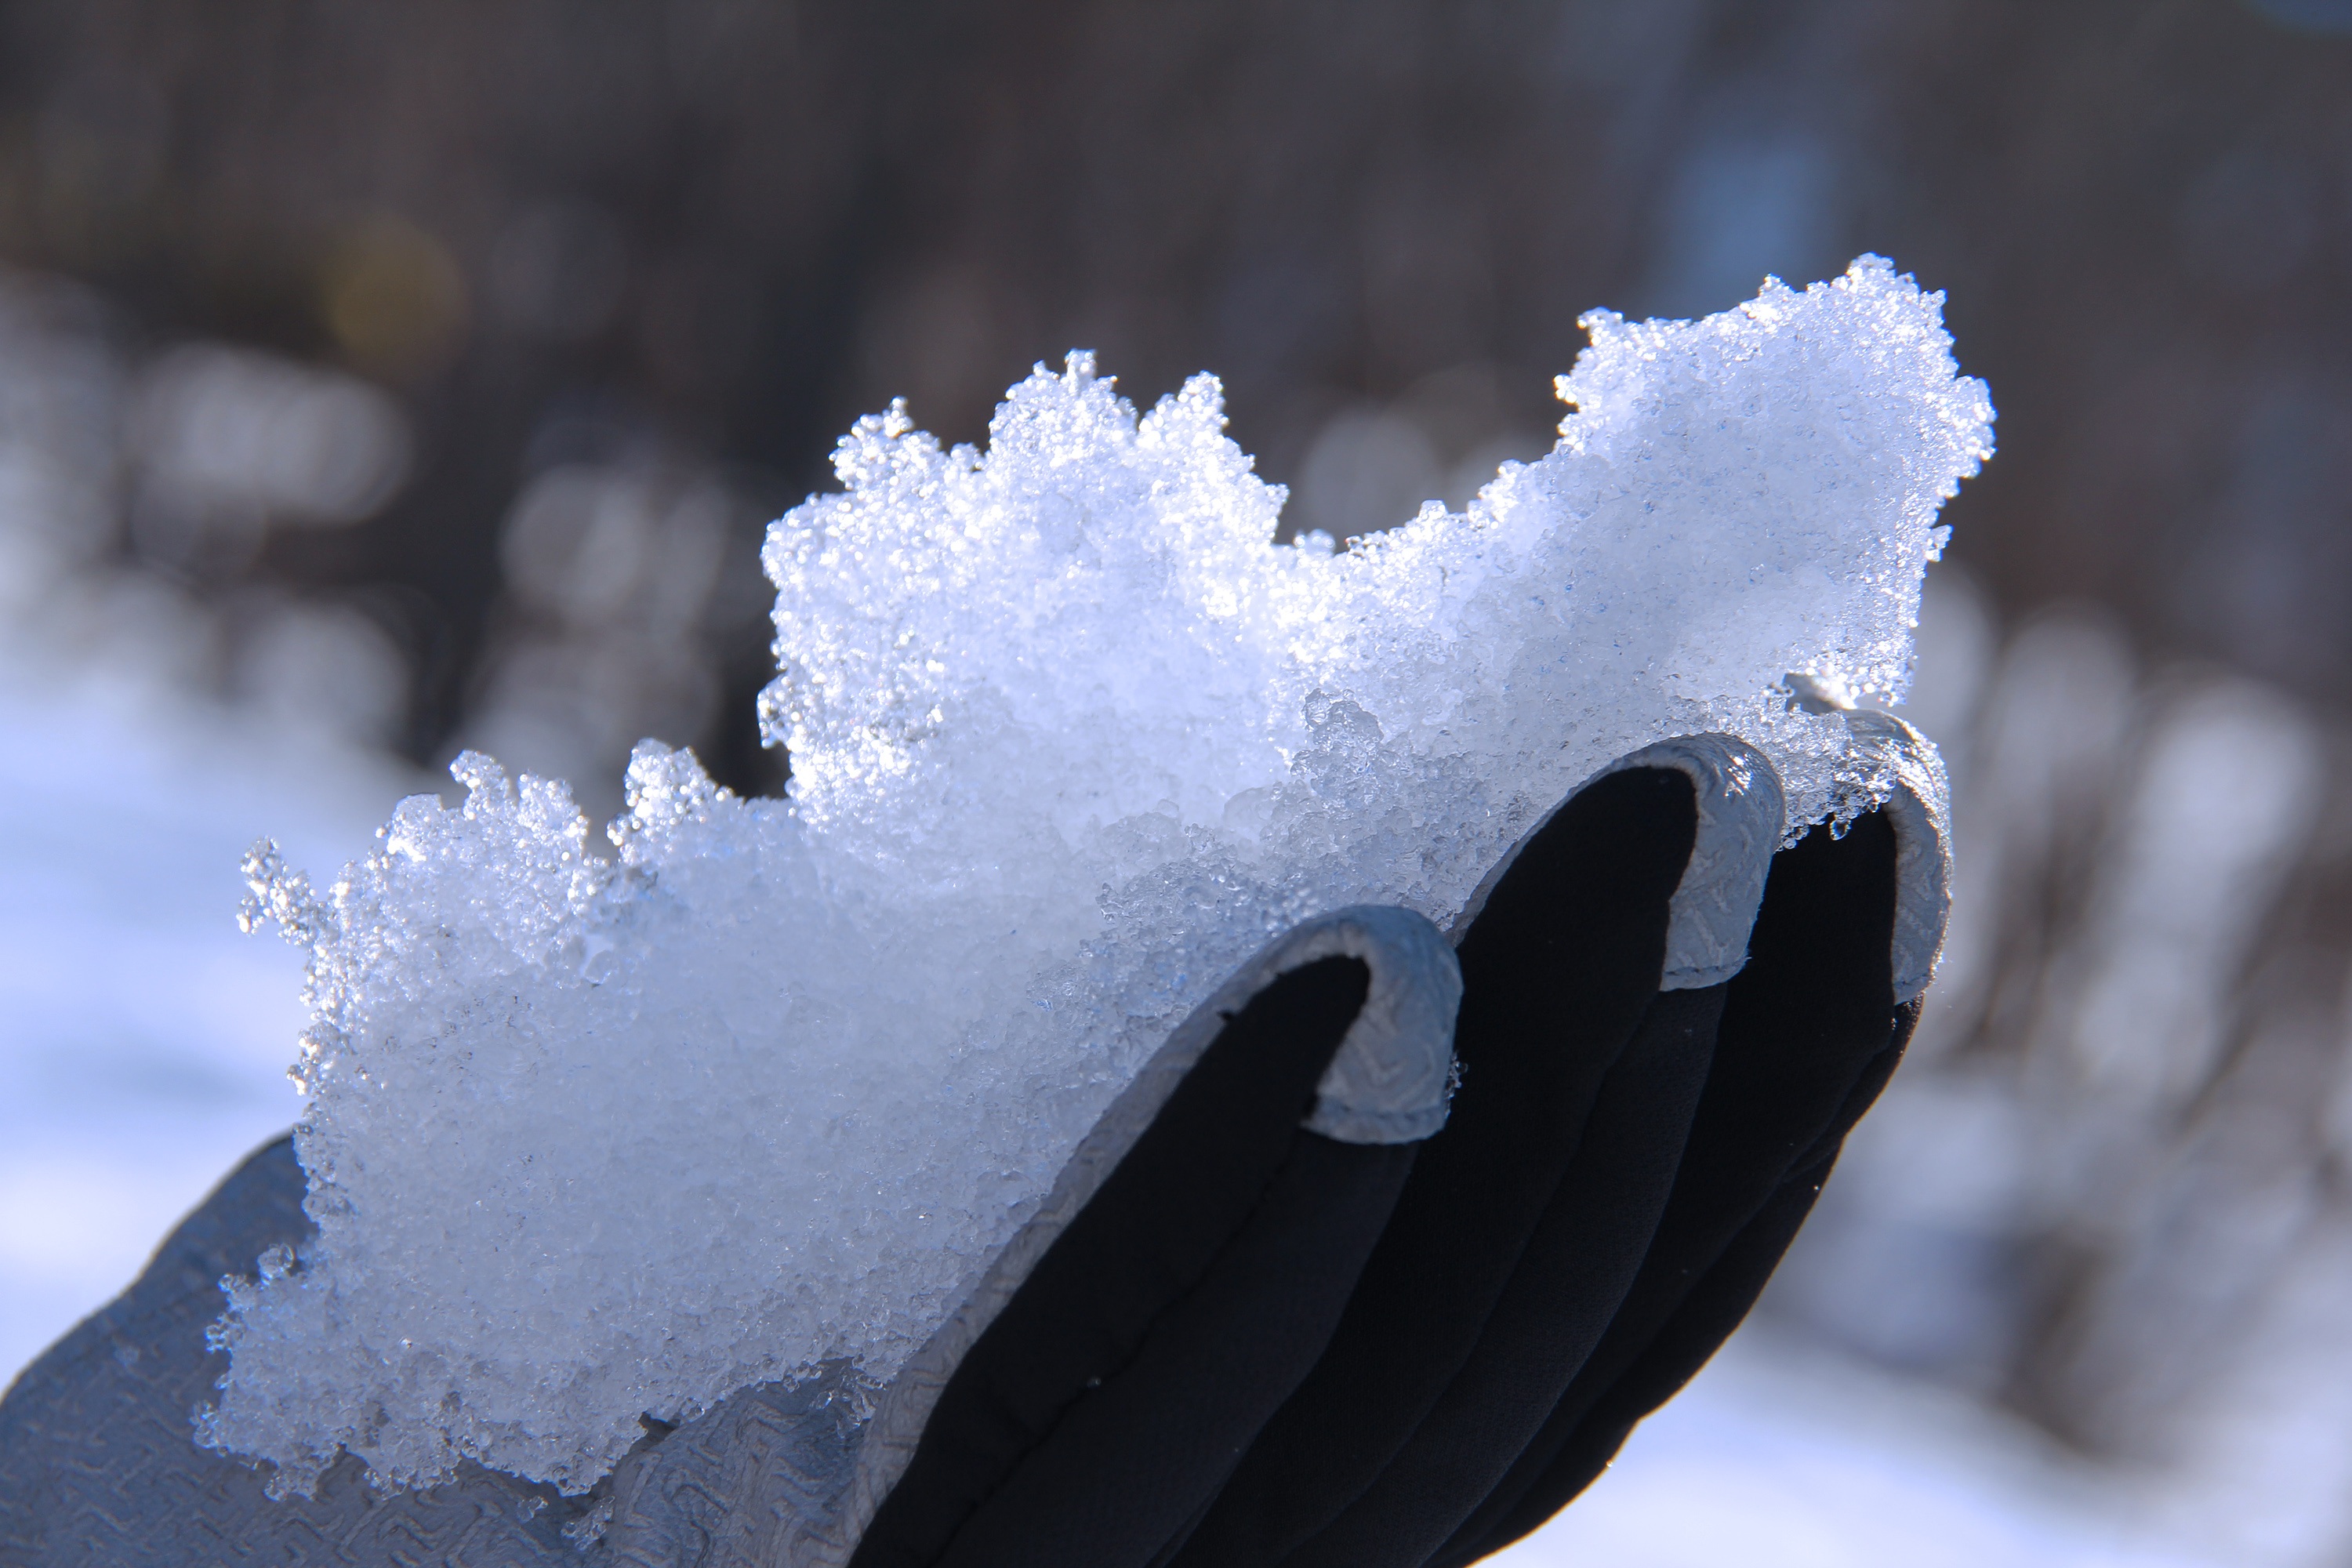
nature, branch, snow, winter, white, flower, frost, travel, europe, ice, weather, blue, season, close up, icy, norway, scandinavia, freezing, macro photography, tromso, lauklines kystferie, kvaloya, kval ysletta